Saint-Sever-de-Saintonge

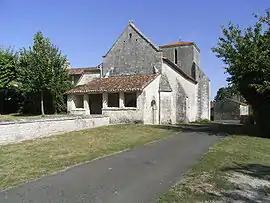
The church in Saint-Sever-de-Saintonge

Saint-Sever-de-Saintonge is a commune in the Charente-Maritime department in southwestern France.